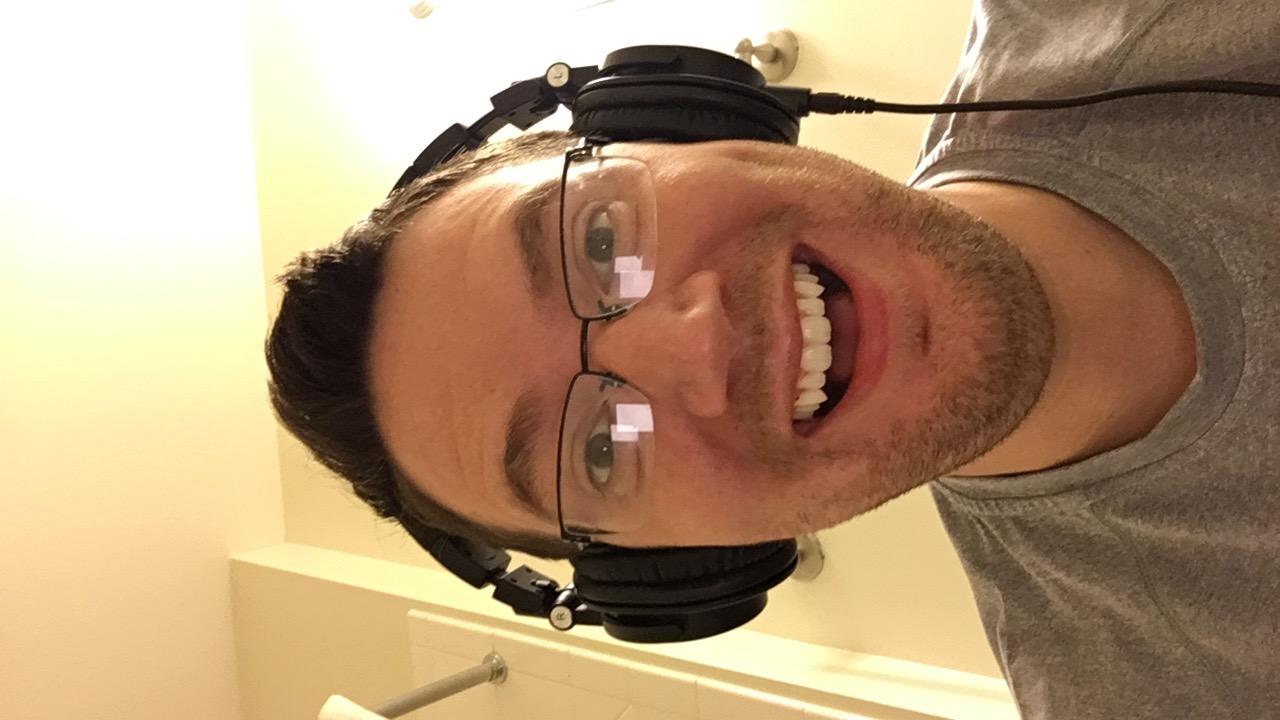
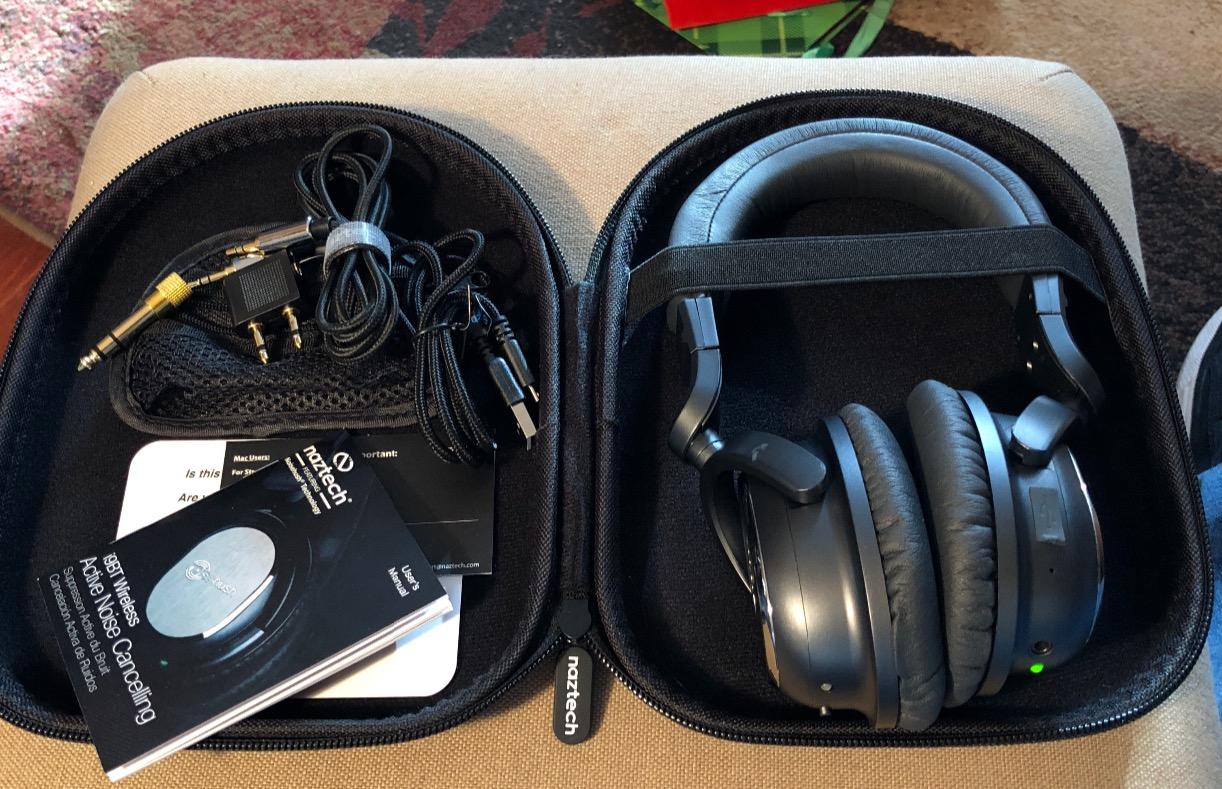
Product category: headphones
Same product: no